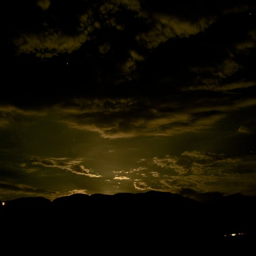
out of the darkness comes the light .